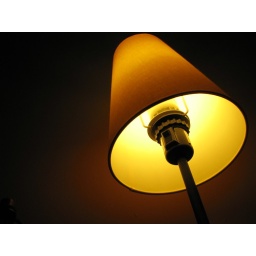
yellow lamp in a yellow room.